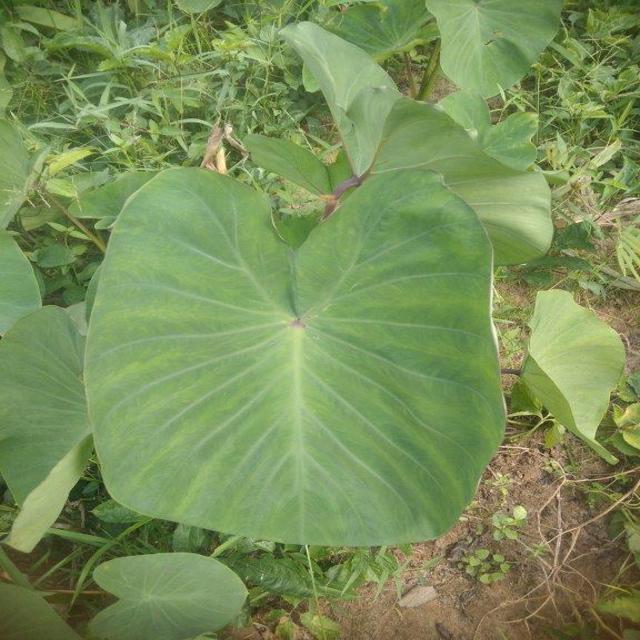
Label: Healthy